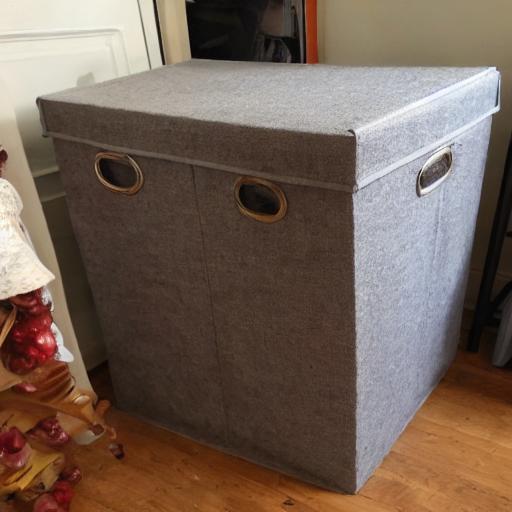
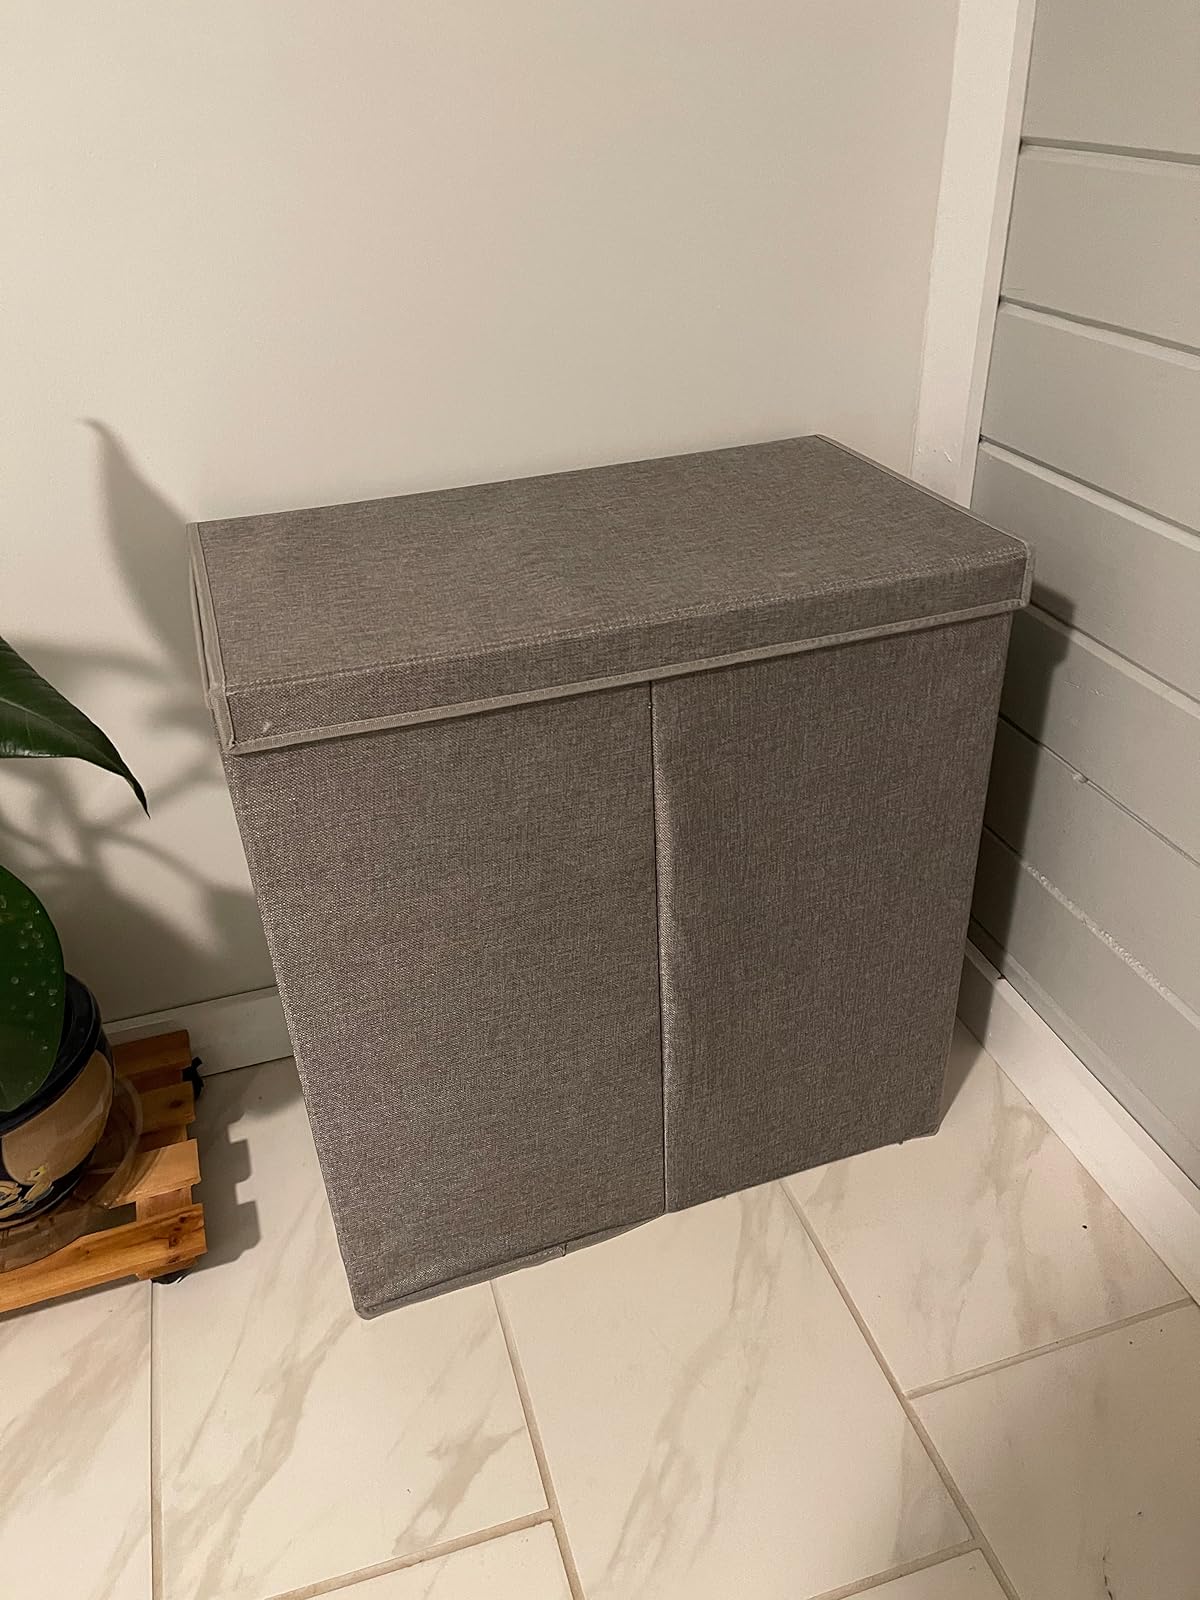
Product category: items_hamper
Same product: no